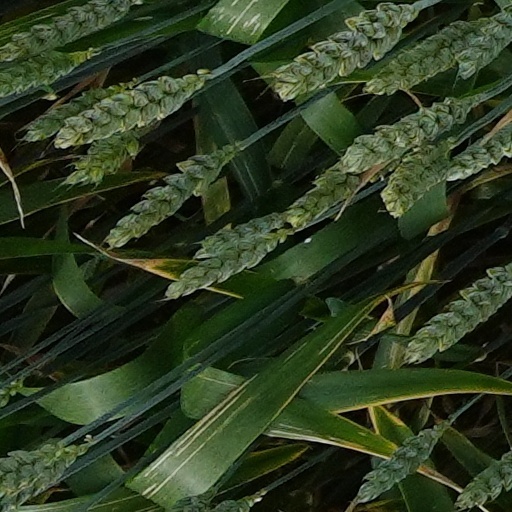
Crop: wheat